Kenneth MacAlpin

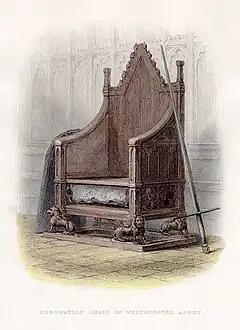
Illustration of the Stone of Scone in the Coronation Chair at Westminster Abbey, 1855

After the conquest of Pictavia, the Scots from Dál Riada began to migrate "en masse" to the territories populated by the Picts. The list of Pictish kings concludes in 850 and the list of kings of Dál Riada also ends around the same time, meaning the title ceased to exist. Kenneth I and his administration moved to Pictavia; it is possible the Scots moved to the region before the war and that such settlements played a major role in the selection of Scone as the capital of the Kingdom. Kenneth moved relics from an abandoned abbey on Iona, where Viking raids made life untenable, to Dunkeld, which was the centre of the Church of Scotland, in 848 or 849, according to the "Chronicle of the Kings of Alba". The coronation stone was also moved from the island to Scone, for which it is referred to as the Stone of Scone. According to archaeological excavations, Forteviot was probably originally a royal residence but the place is not mentioned in the chronicles after the death of Donald I. The mass migration of Scots to the east most likely led to the assimilation of the Picts. Although the Irish annals, which date to the late 9th century, mention the title King of the Picts, the Picts may not have remained independent. The Pictish civil system and clerical laws were completely replaced with the Scottish legal system, and it is likely similar changes occurred in other spheres of the Pictish society. The Picts did not revolt against this assimilation process.